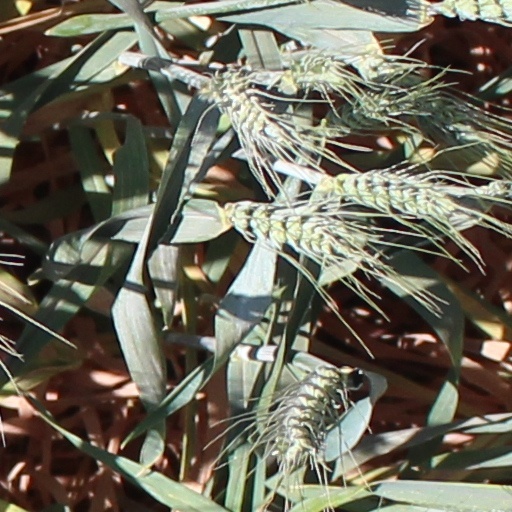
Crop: wheat